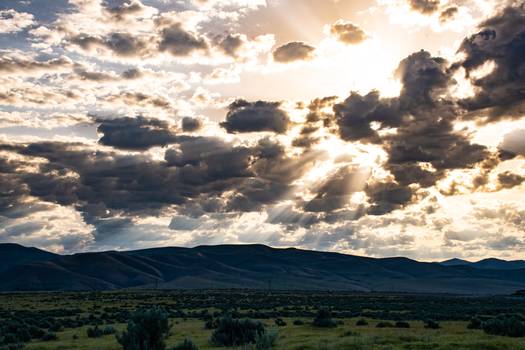
Label: No Watermark